Tae Yong-ho

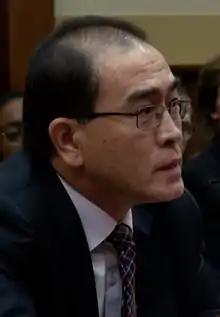
Tae testifying at the U.S. Capitol in November 2017

Tae Yong-ho (born 25 July 1962), also known by his pseudonym Tae Ku-min, is a North Korean-born South Korean politician and former diplomat who served as a member of the National Assembly for the Gangnam district of Seoul. After studying abroad in Beijing, China, for a decade, he became North Korea's deputy ambassador to the United Kingdom, prior to defecting with his family to South Korea in 2016. In August 2016, the South Korean government confirmed that Tae and his family were under their protection.